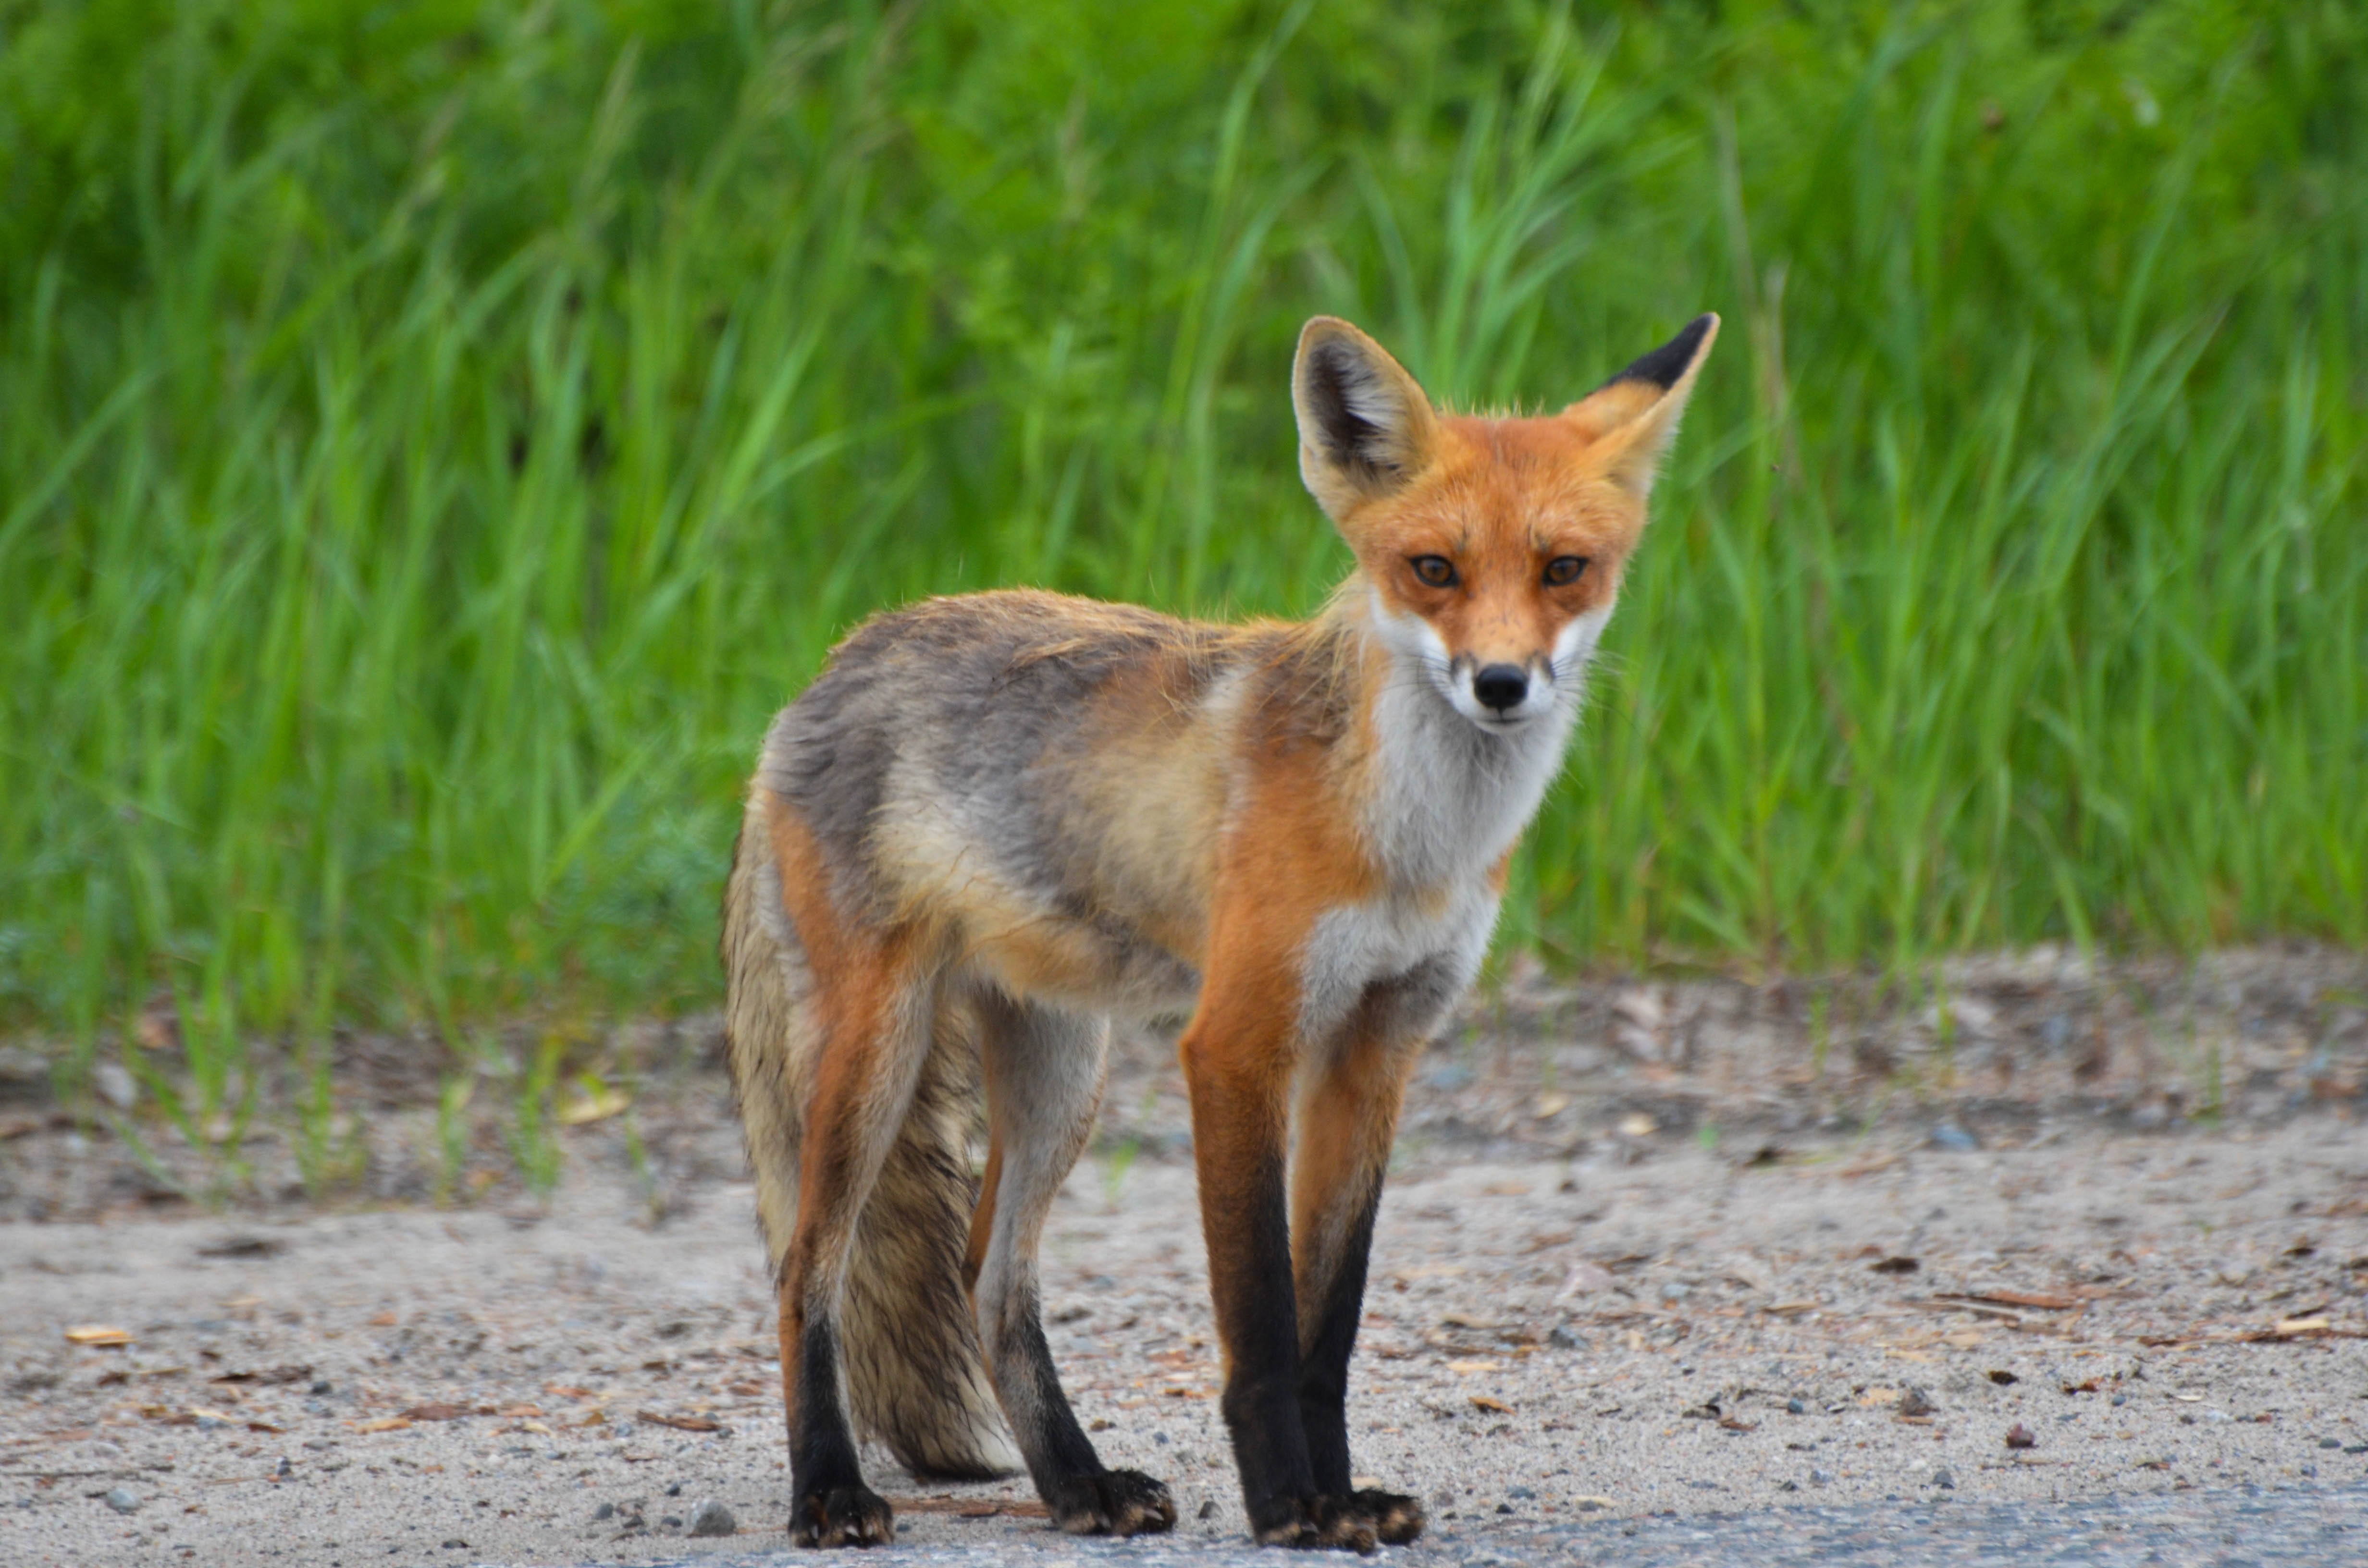
nature, animal, wildlife, wild, fur, mammal, fox, predator, fauna, red fox, canada, vertebrate, creature, jackal, dog like mammal, kit fox, dhole